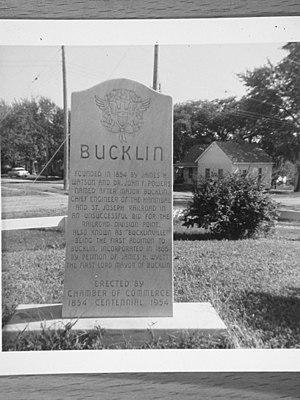
Bucklin est une ville du comté de Linn, dans le Missouri, aux États-Unis. Située à l'est du comté, elle est fondée en 1854, baptisée en l'honneur de James H. Bucklin, employé du chemin de fer, et incorporée en 1866.